Willis J. Abbot

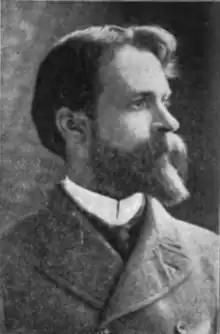
Willis John Abbot

Willis John Abbot (March 16, 1863 – May 19, 1934) was an American journalist, editor, and a prolific historical and biographical author. Many of his works focused on war, army, navy, marine corps, and merchant marines.